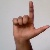
The image shows a hand gesture representing the letter 'L' in Indian Sign Language.